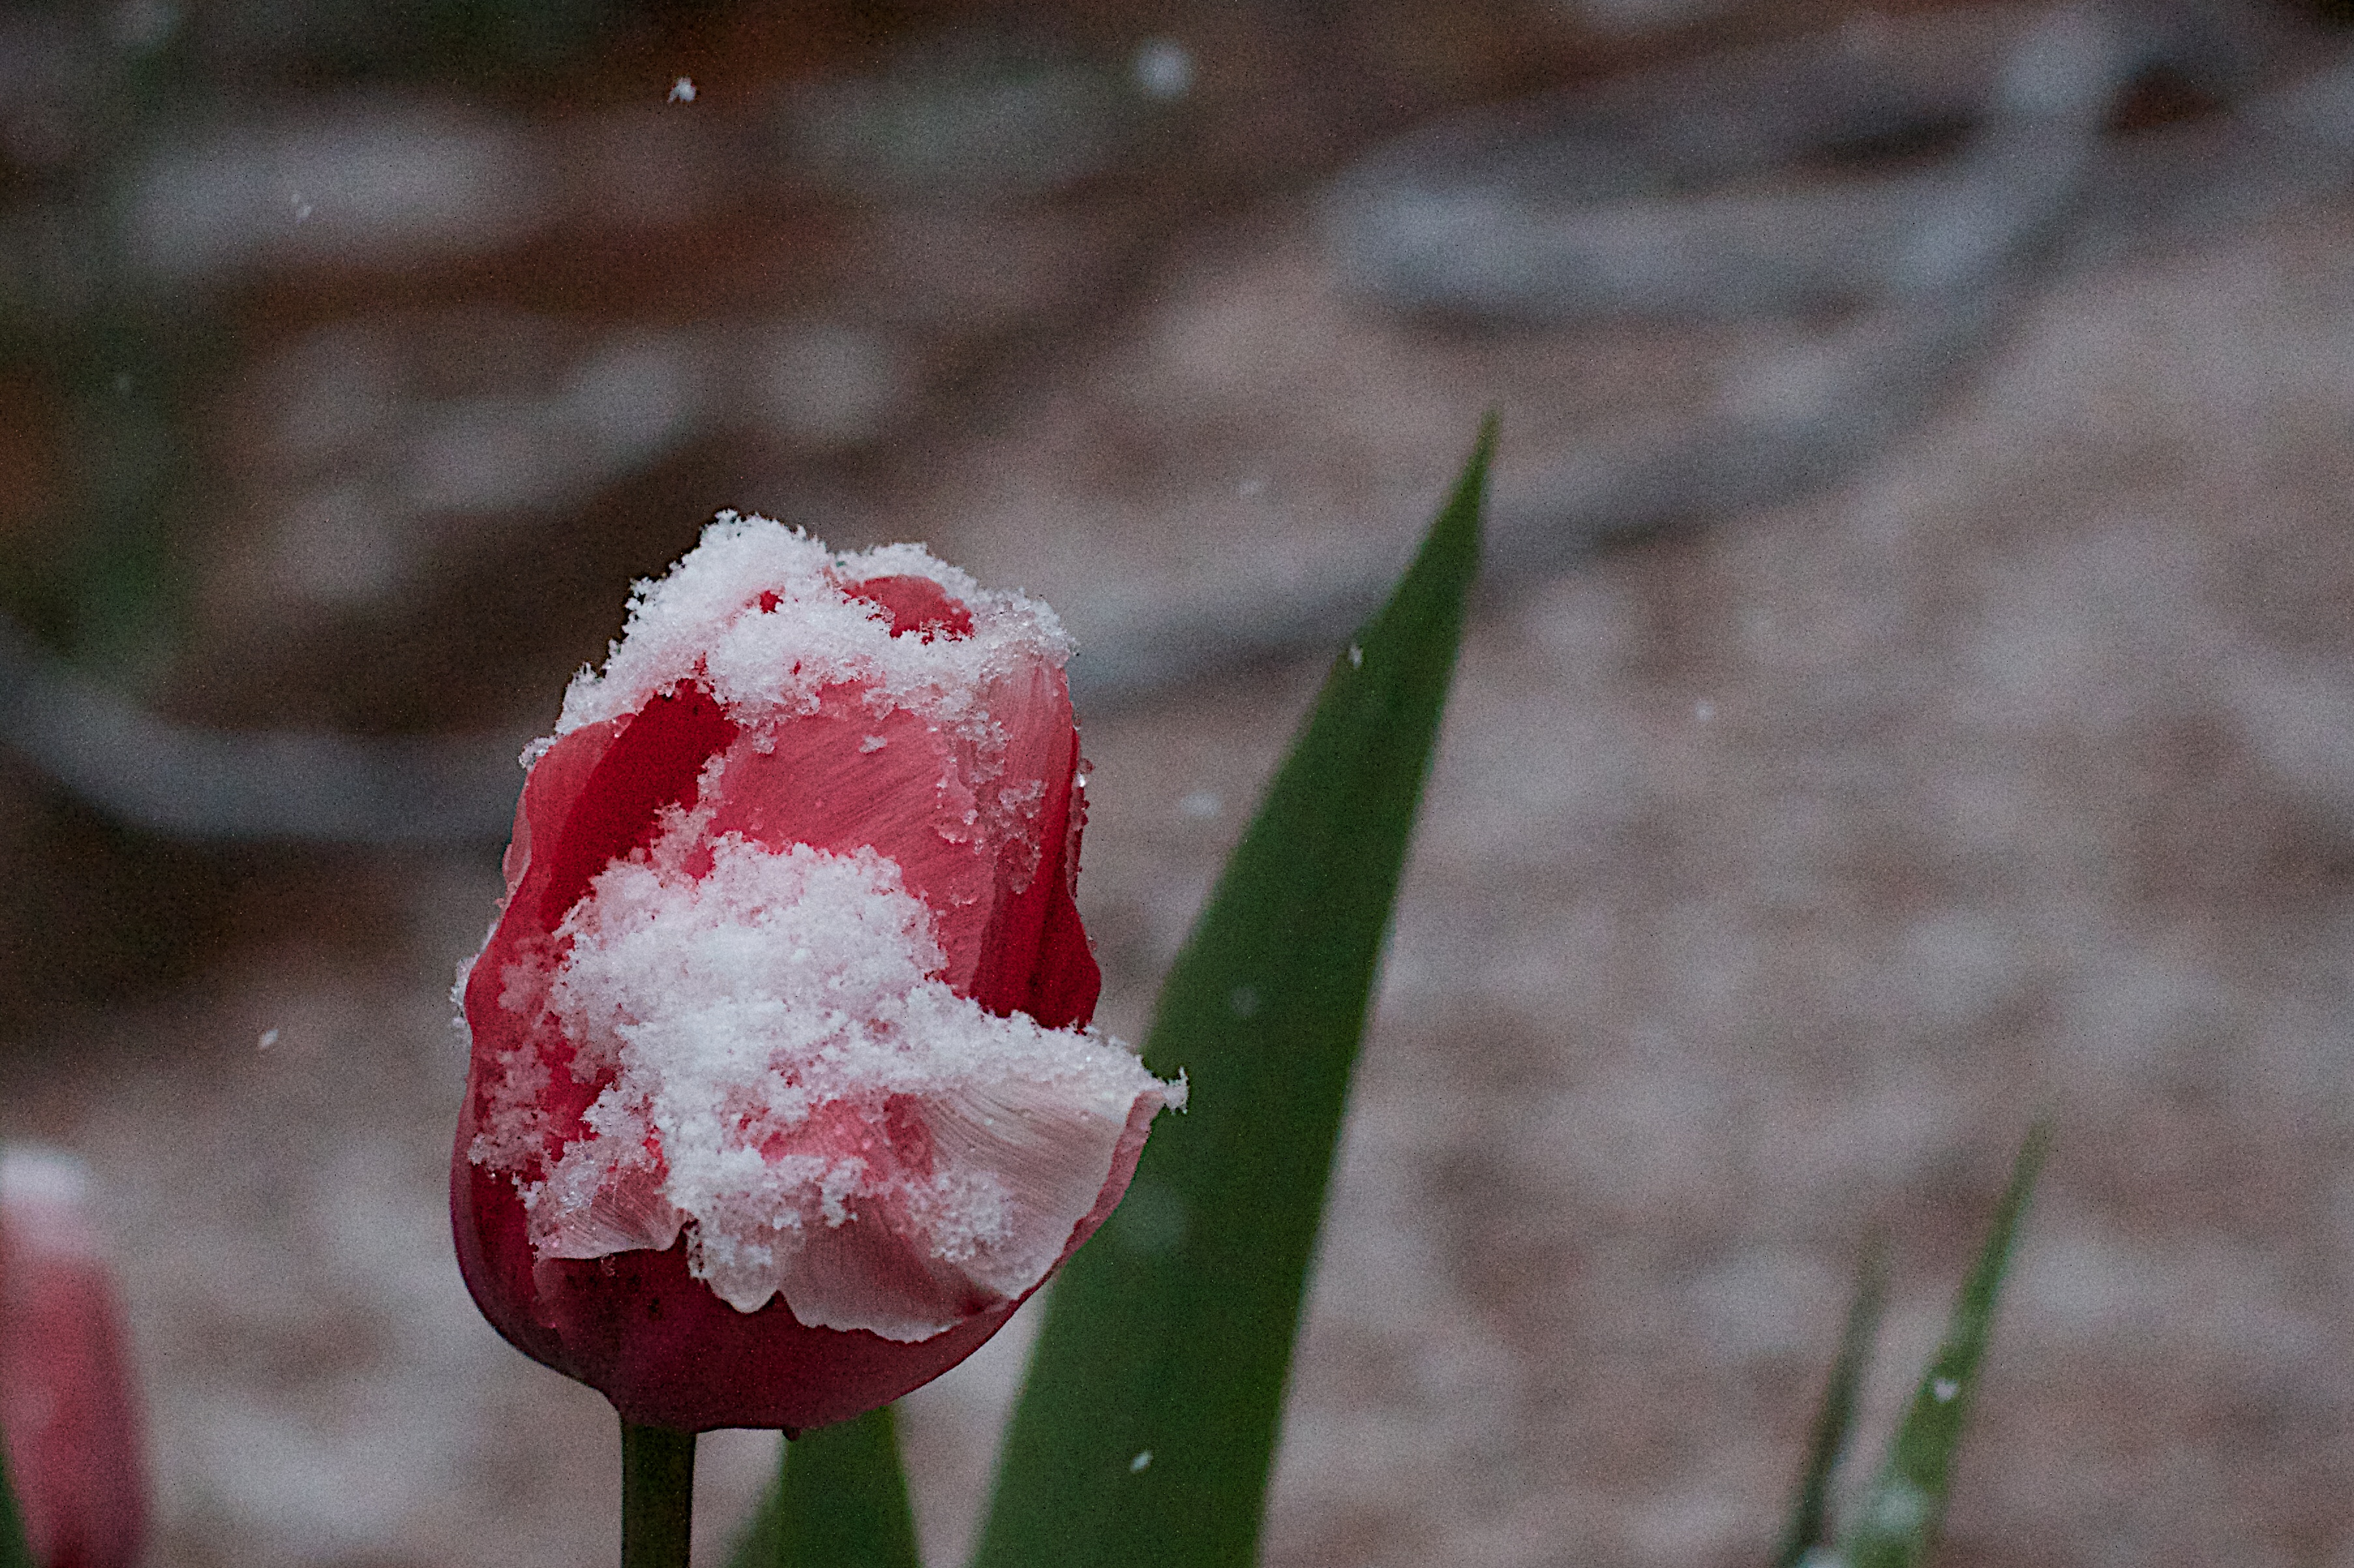
nature, blossom, snow, plant, leaf, flower, petal, red, flora, close up, macro photography, flowering plant, plant stem, land plant